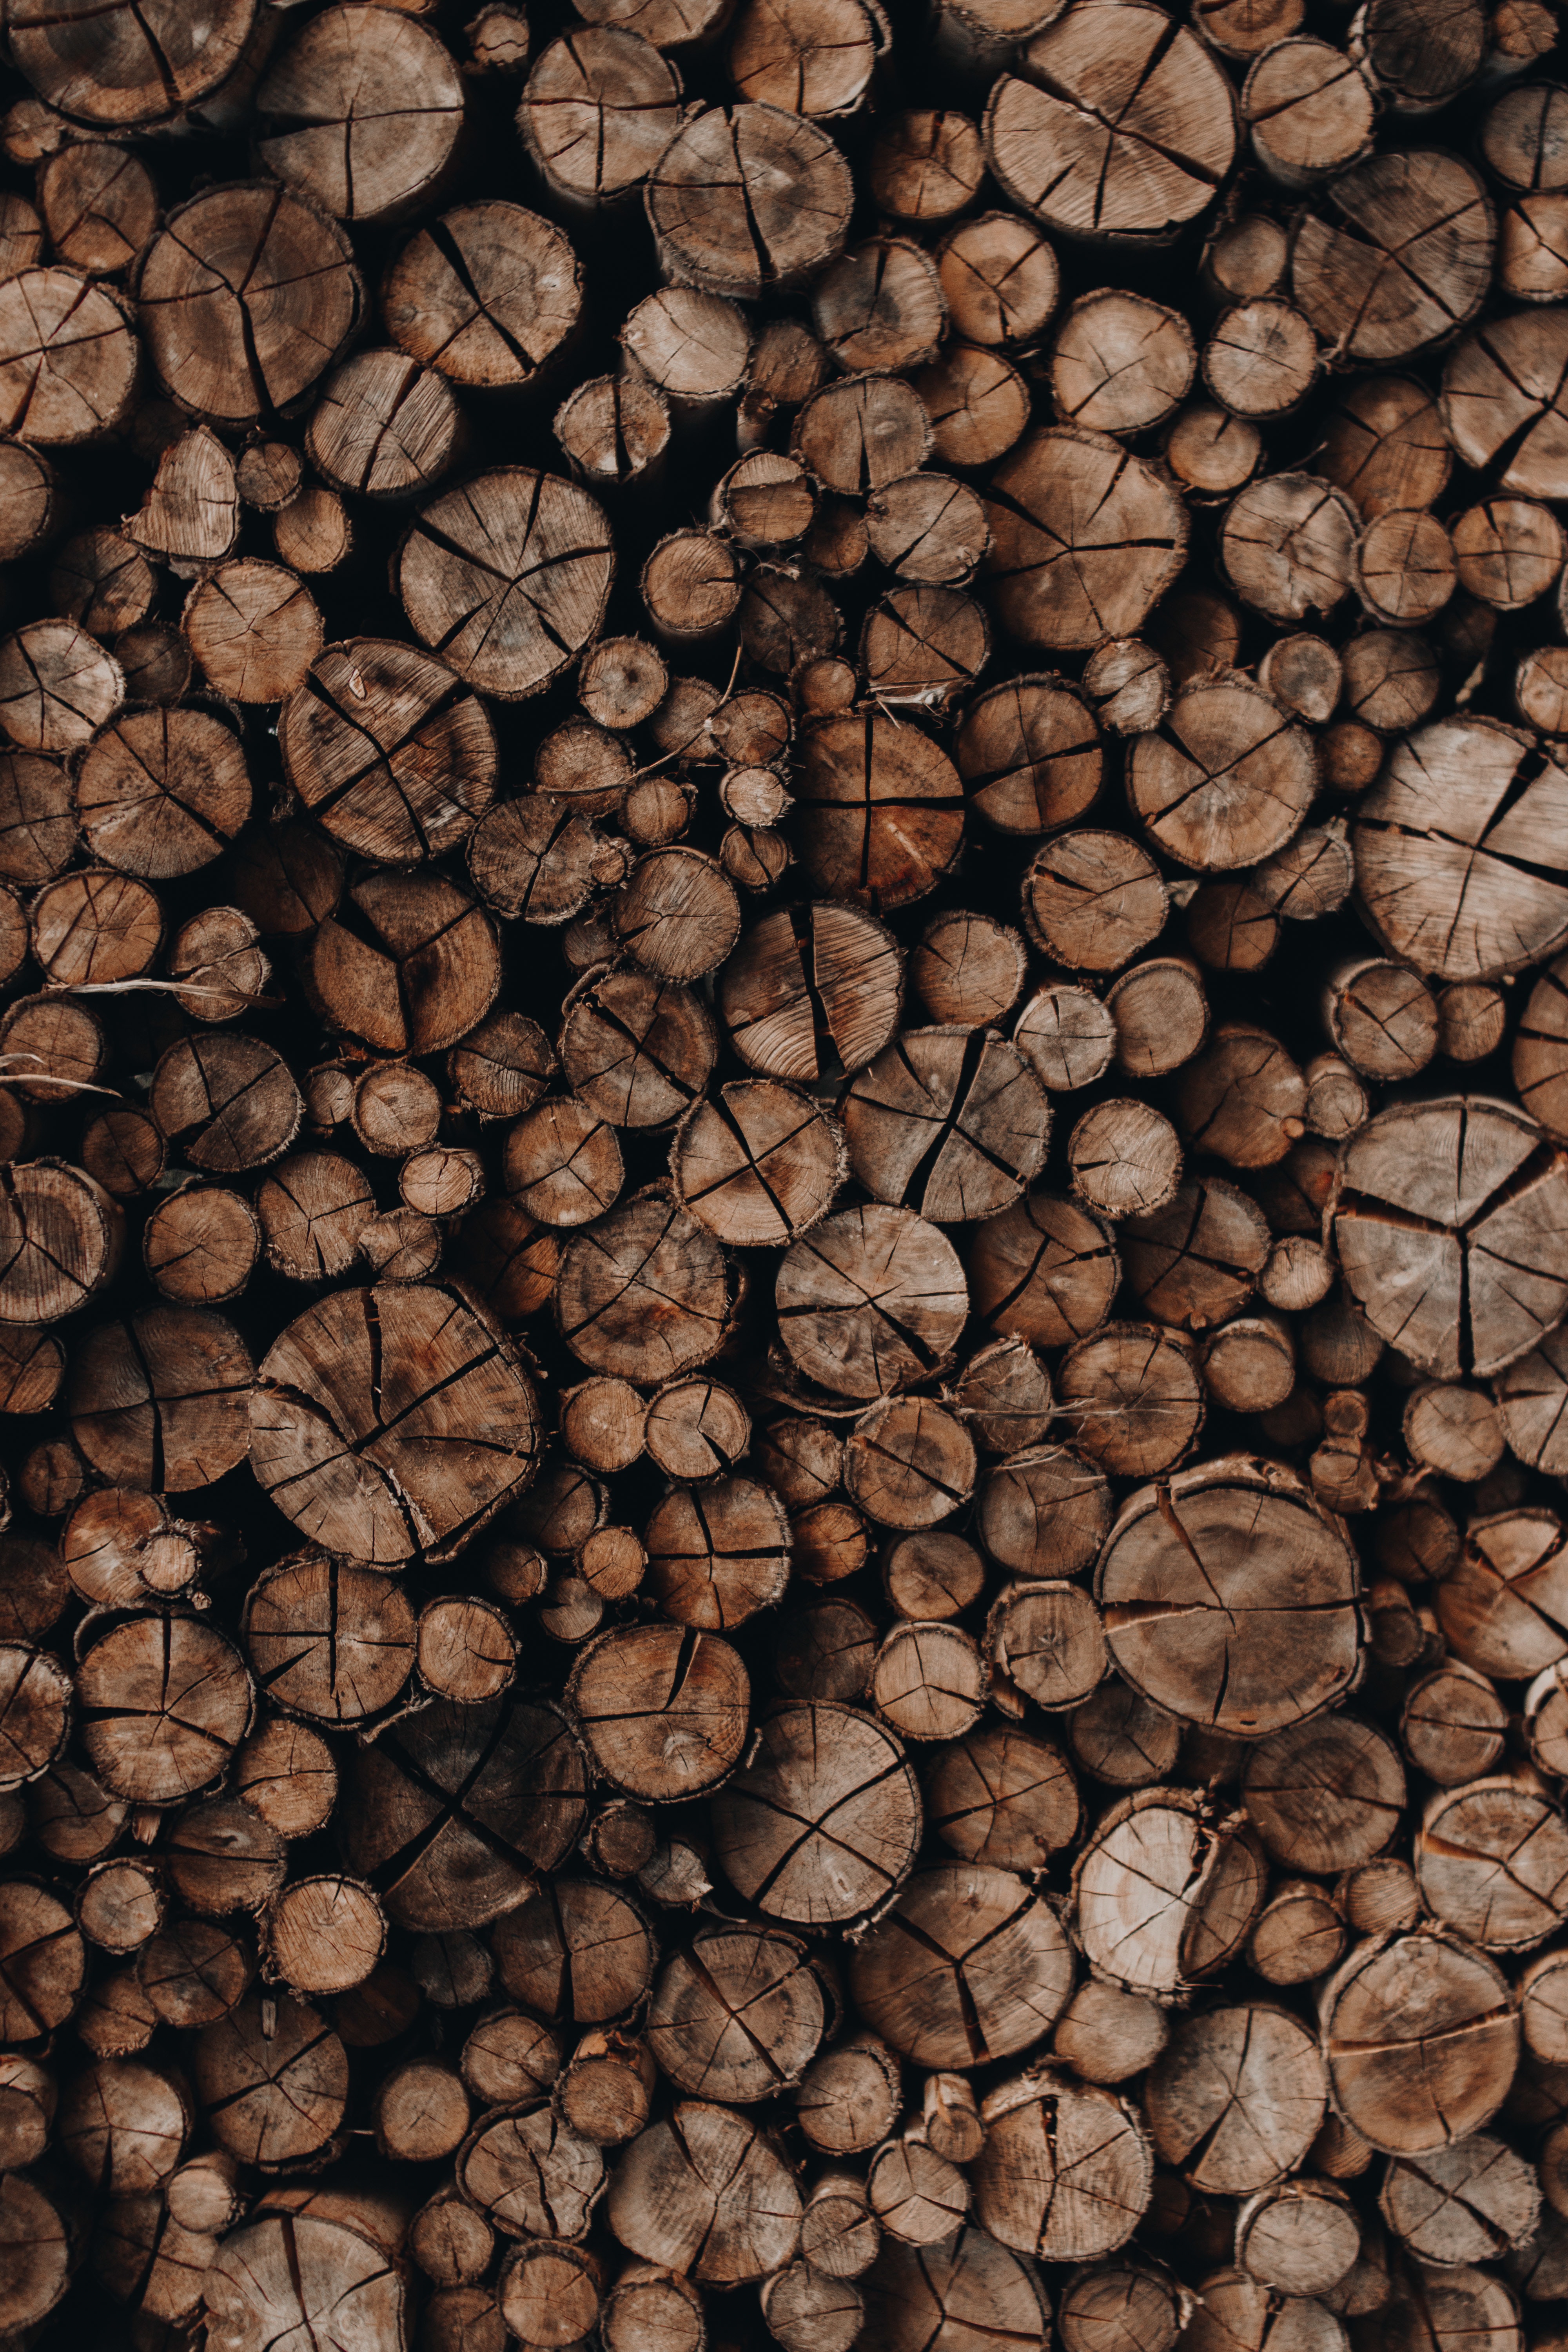
brown, pattern, wood, design, tree, plant, trunk, soil